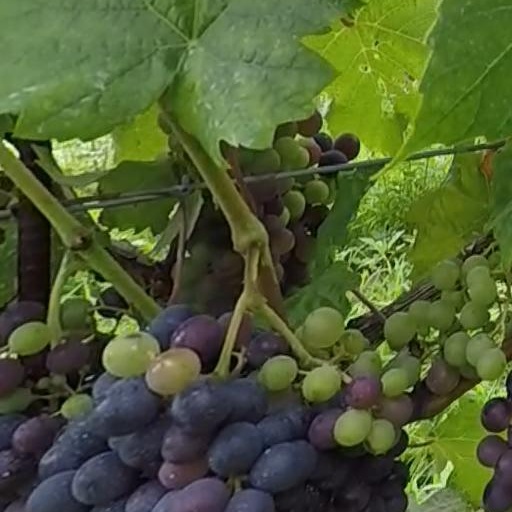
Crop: grape